Dongfeng Yulon

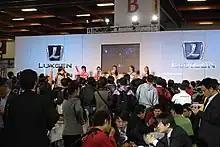
Dongfeng Yulon Booth

Dongfeng Yulon Motor Co., Ltd. (Dongfeng Yulon) was an automobile manufacturing company headquartered in Hangzhou, China and a 50:50 joint venture between the mainland Chinese automaker Dongfeng Motor Corporation and the Taiwanese automaker Yulon Motor. Its principal activity was the production, distribution and sale of Luxgen passenger cars in mainland China.